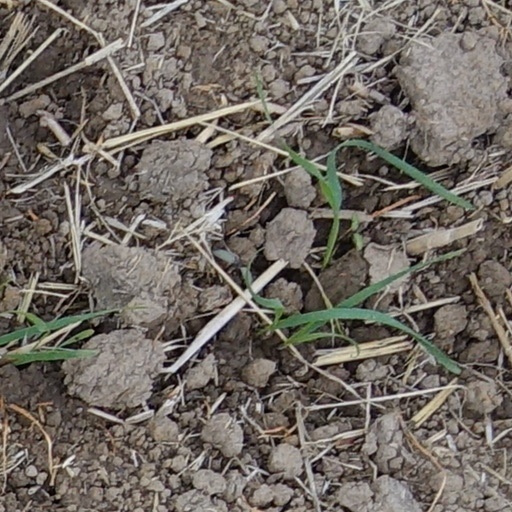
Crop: wheat